VDL Nedcar

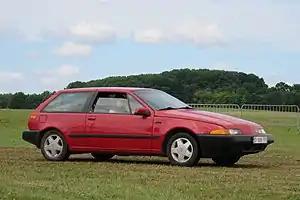
Volvo 480

In 2011, the Nedcar factory produced 4.3% of the global output of Mitsubishi. However, vehicle assembly for Mitsubishi came to an end during 2012.